Lindex

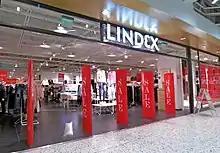

Lindex was founded as a Swedish fashion chain in 1954, however since 2007 it became a part of the Finnish Stockmann Group. The company has around 5000 employees and approximately 480 stores in 18 markets in the Nordic countries, the Baltic states, Central Europe and the Middle East. In addition to sales in store, Lindex also offers their fashion assortment via online shopping in 28 countries: all EU countries plus Norway. The company has had a rapid international expansion and sales growth. The assortment includes several different concepts within women's wear, lingerie, kids’ wear and cosmetics.